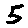
Label: 5